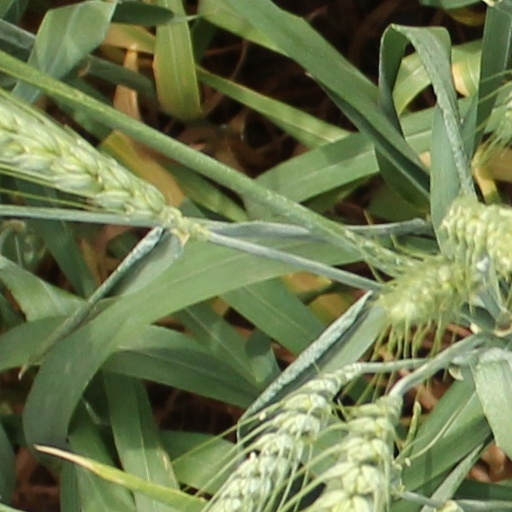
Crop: wheat